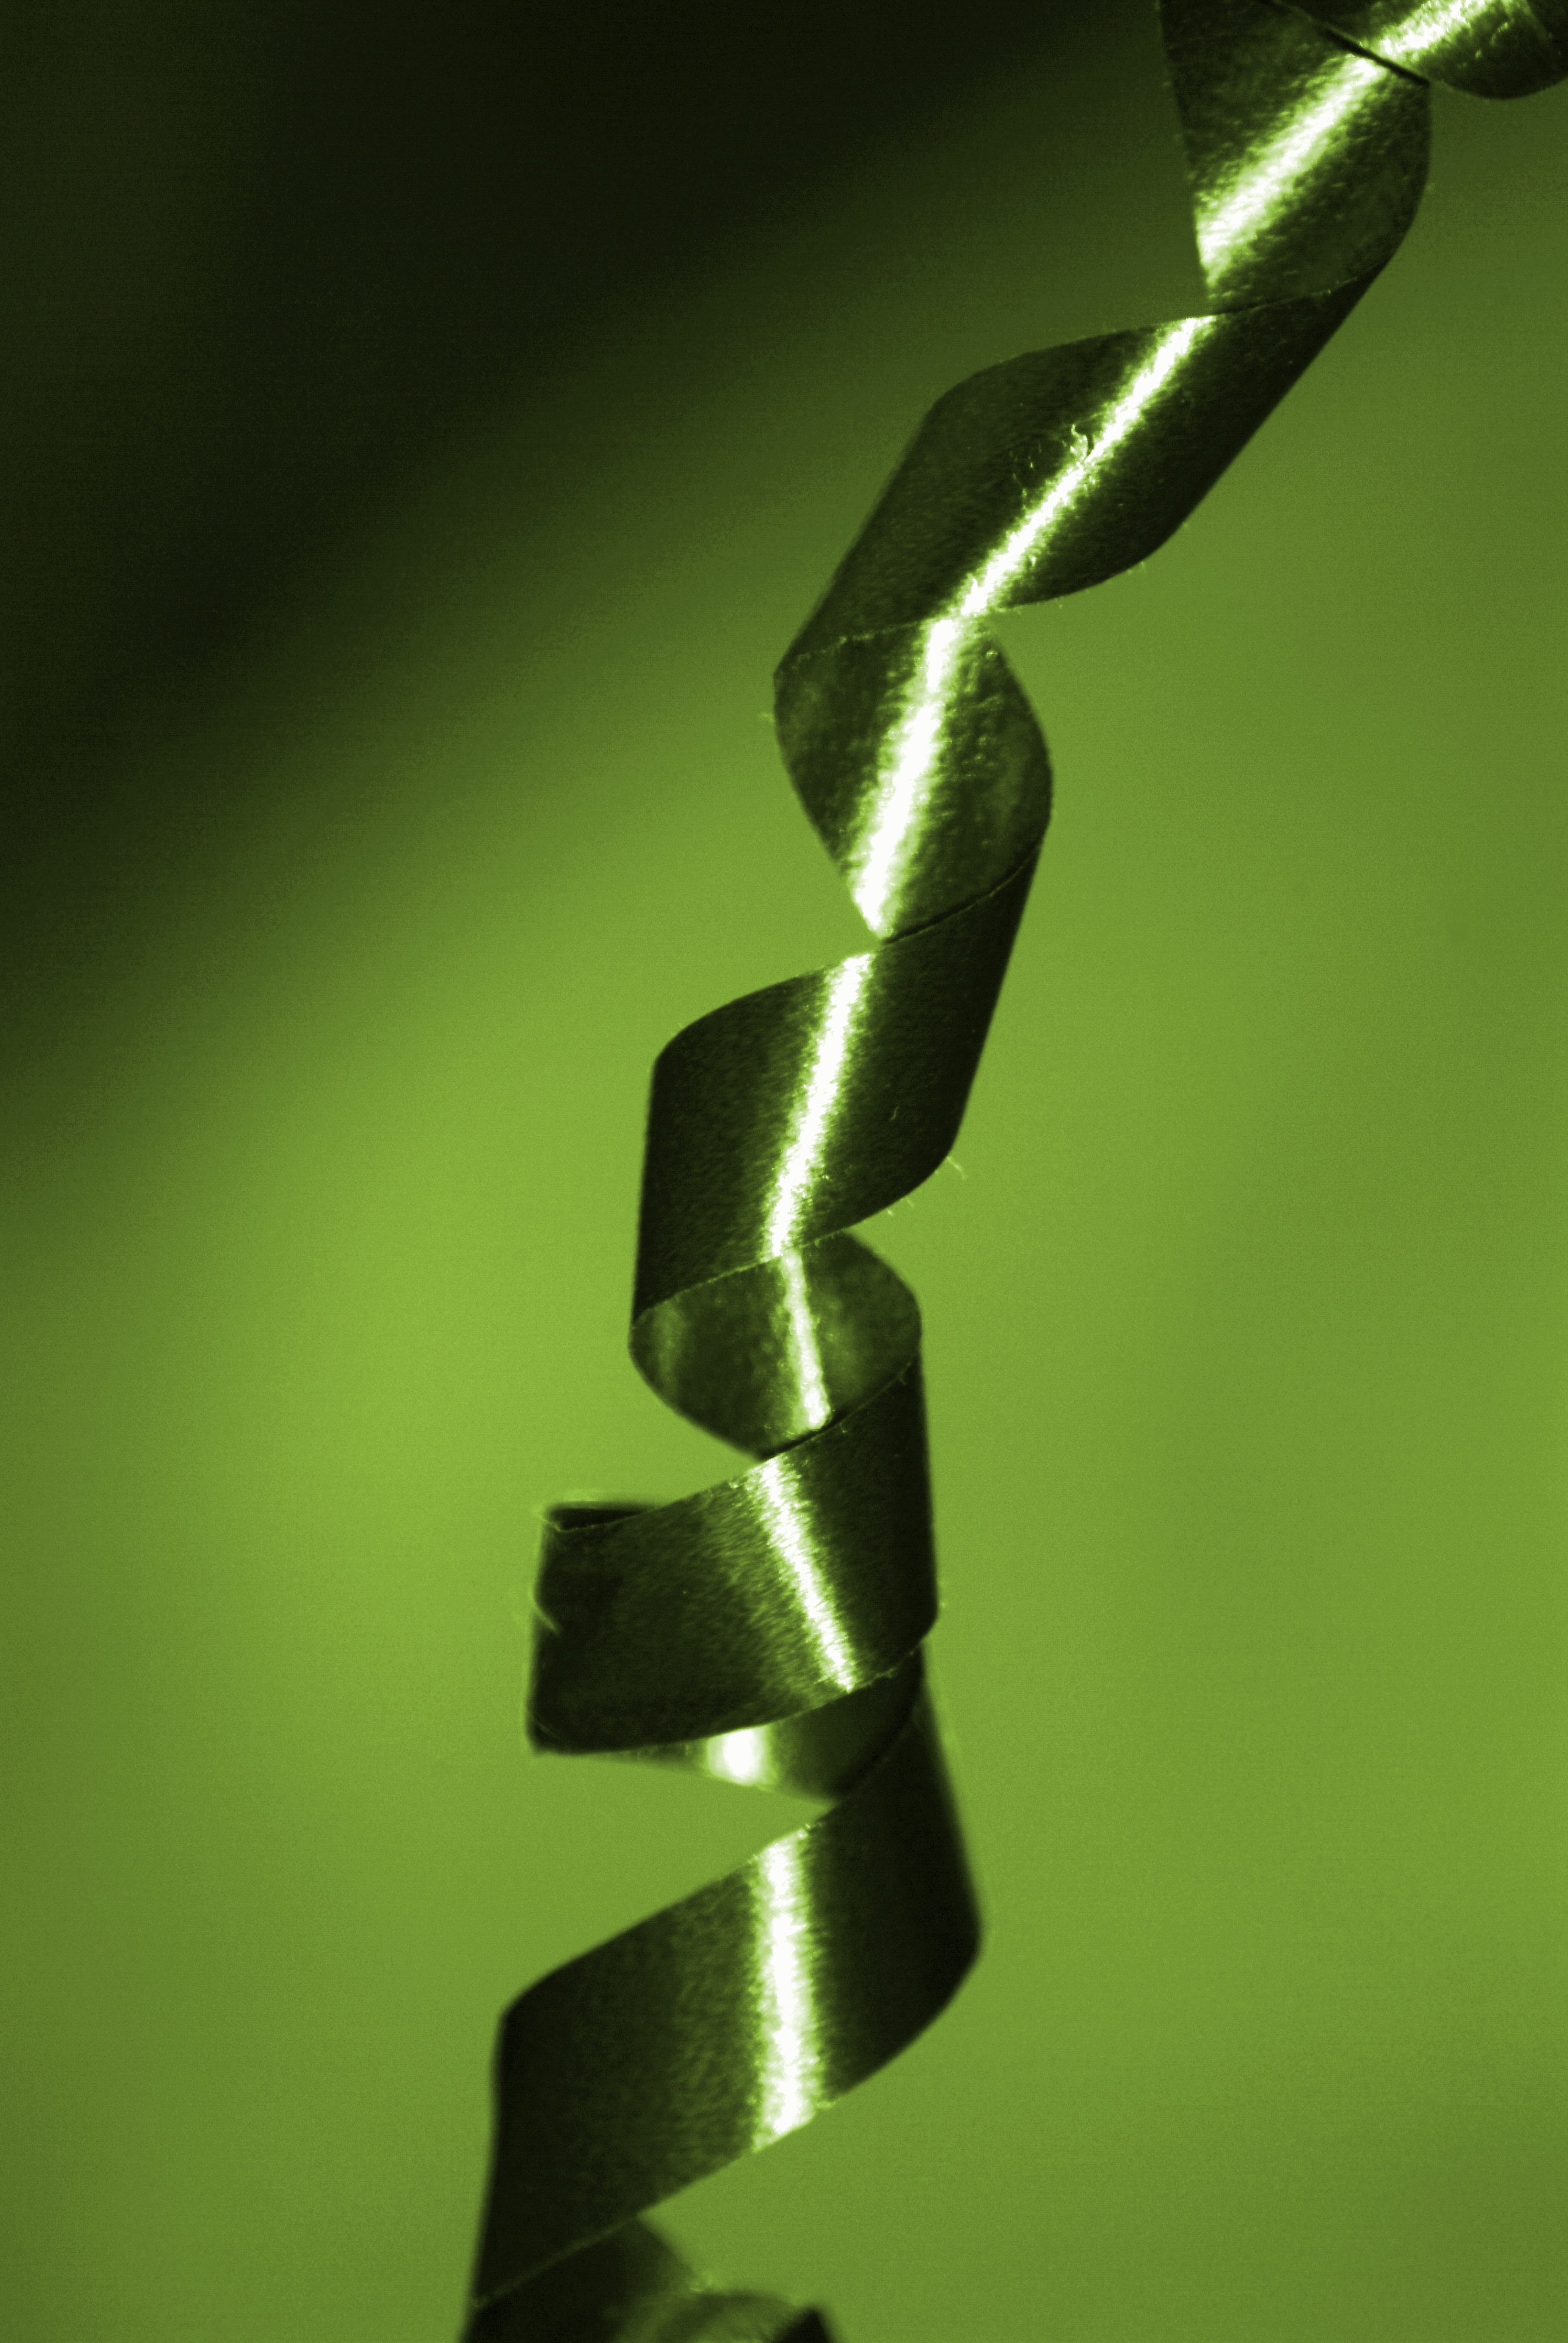
light, photography, line, green, close up, ribbons, packages, birthday, christmas eve, macro photography